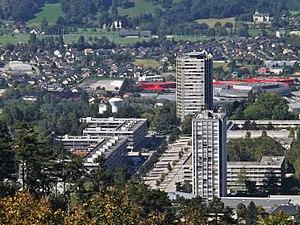
Vue panoramique sur Chambéry en Savoie. Photographie prise depuis la colline des Monts au-dessus des tours des Hauts-de-Chambéry, avec en arrière-plan le quartier de Bissy et son église.
Chambéry est une commune française située dans le département de la Savoie en région Auvergne-Rhône-Alpes.